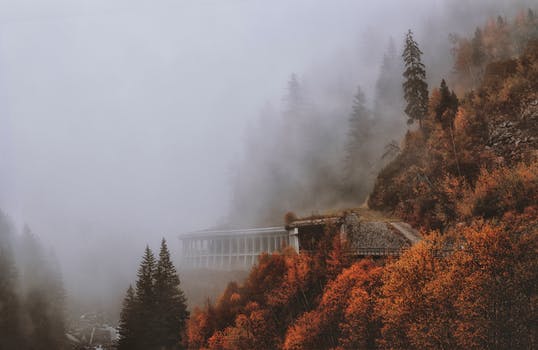
Label: No Watermark